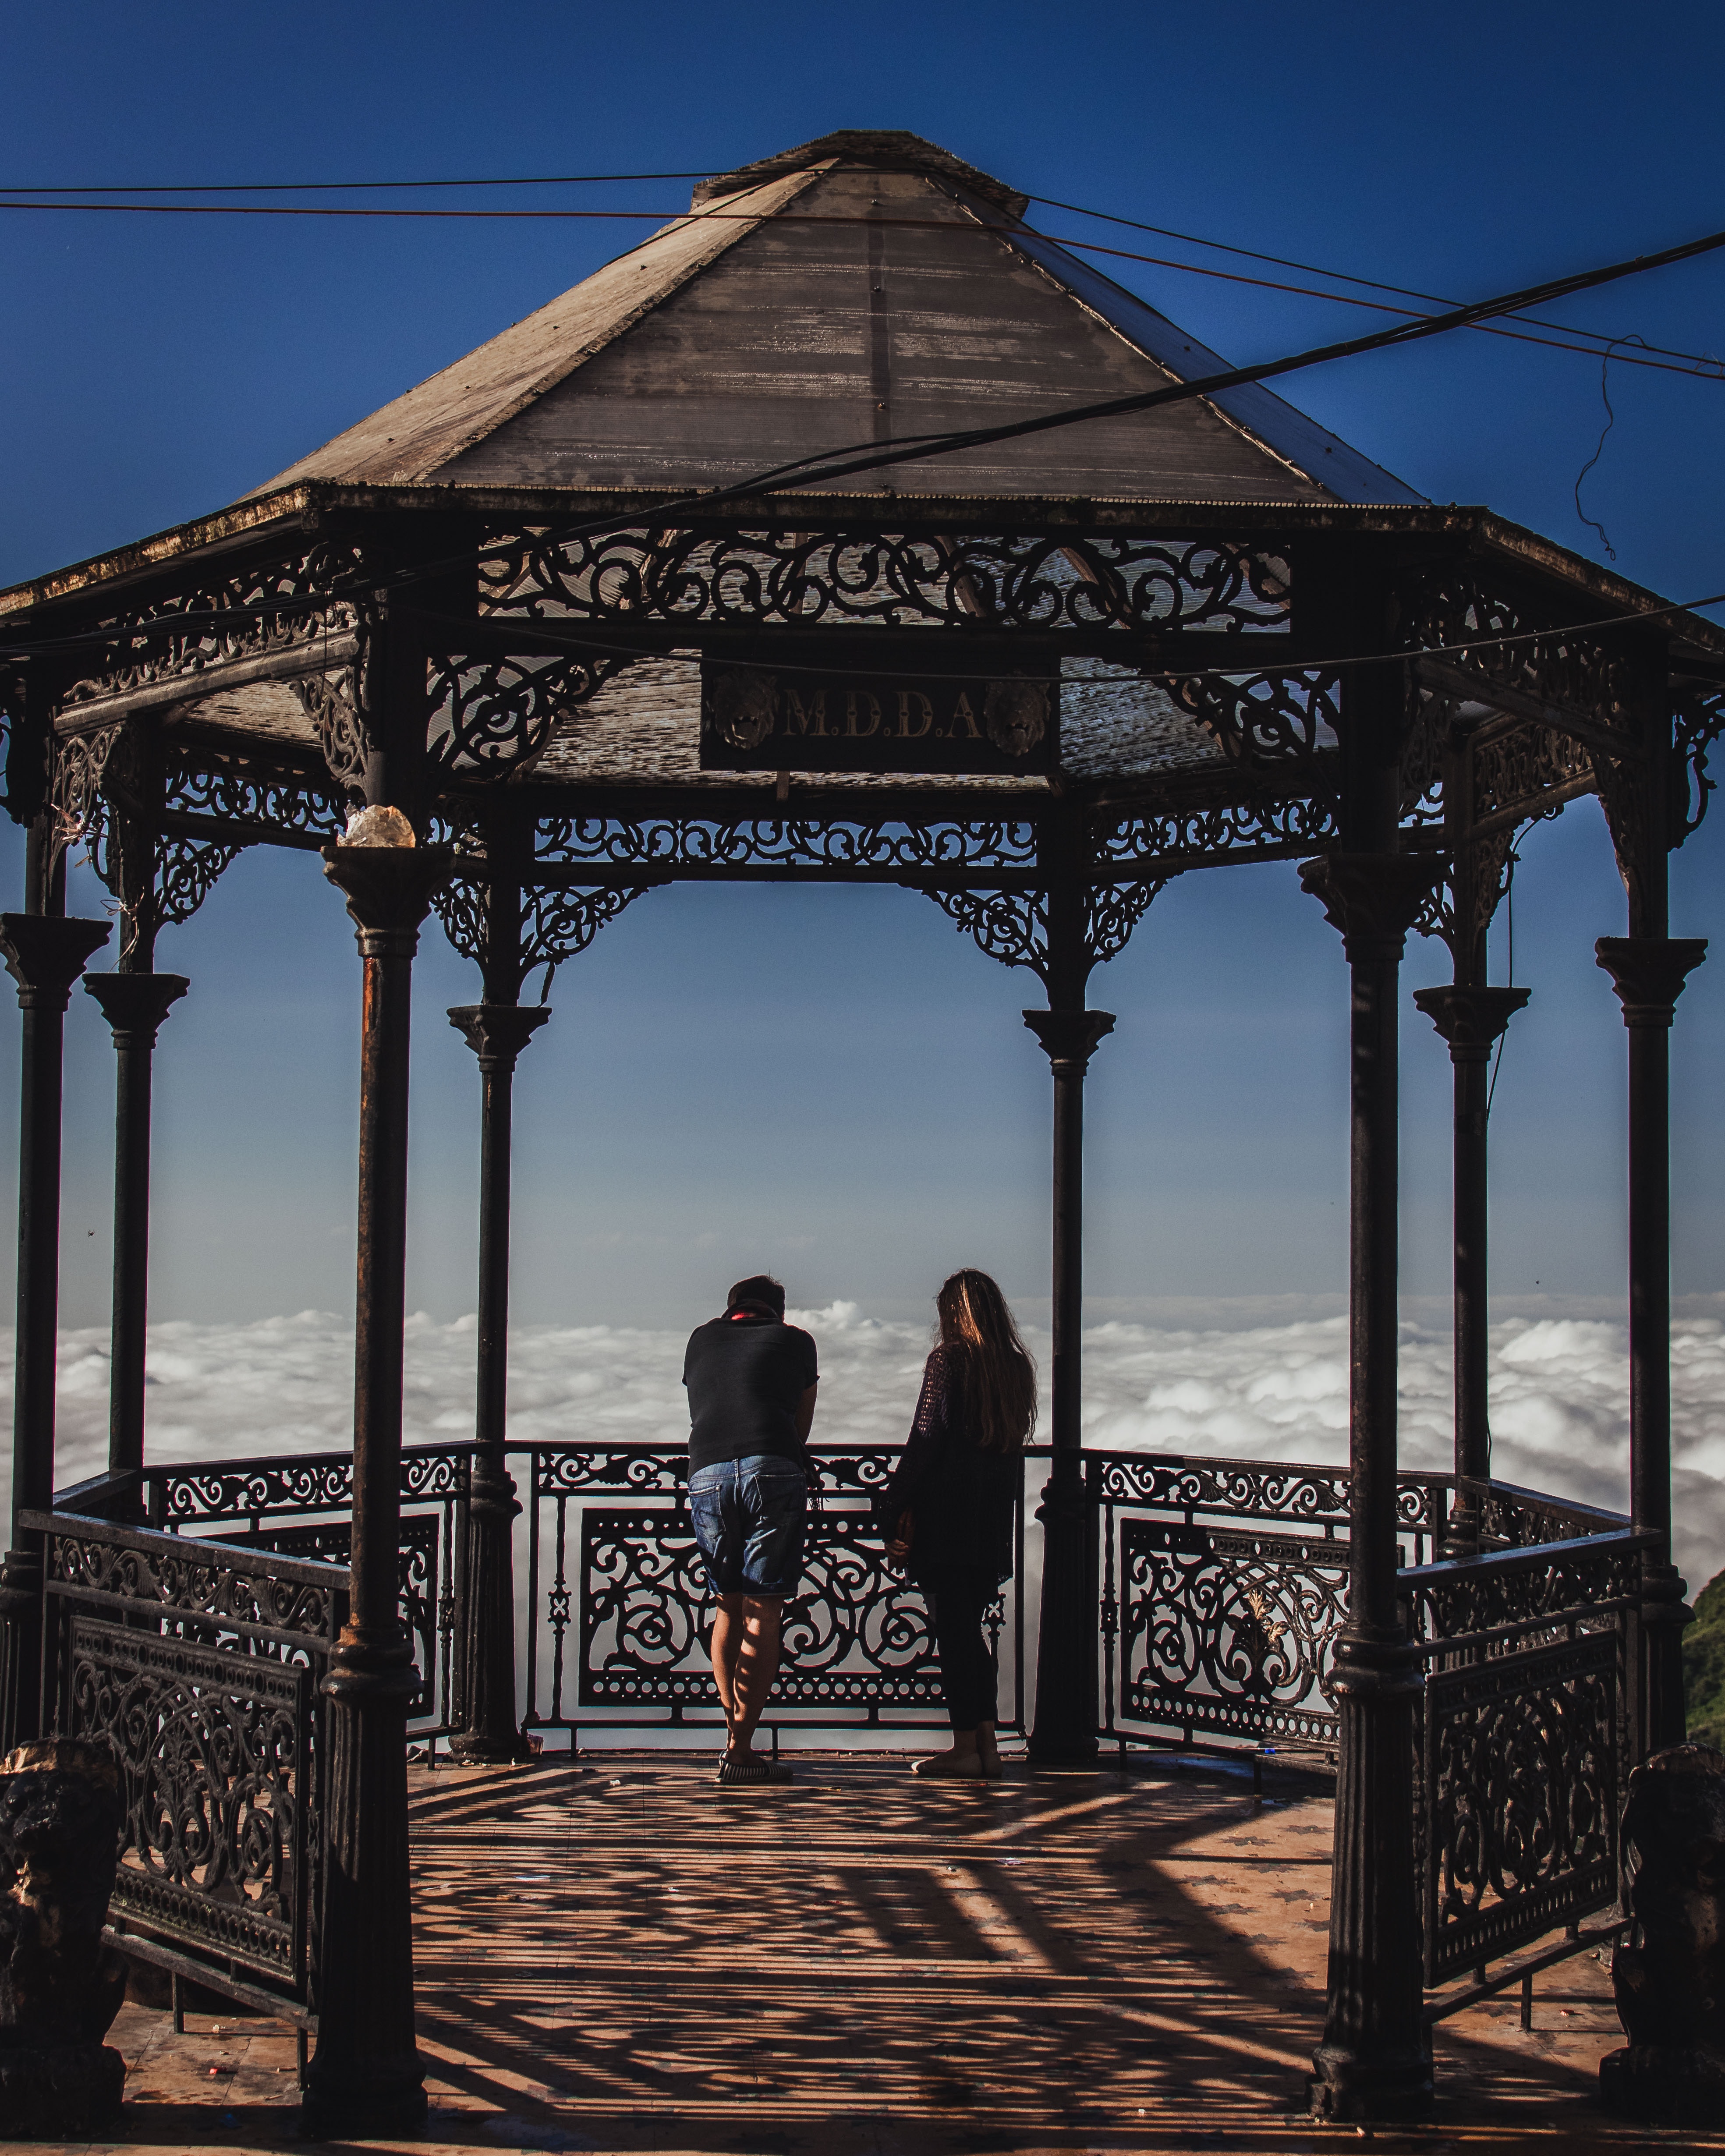
gazebo, sky, pier, sea, vacation, architecture, beach, ocean, pavilion, tourism, shade, outdoor structure, leisure, walkway, metal, building, coast